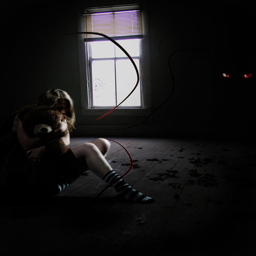
alone in the darkness by enchanting - ce - memory